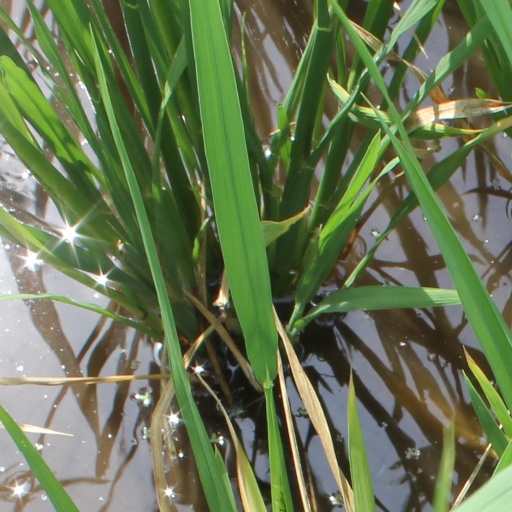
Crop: rice